Kandu Kukulhu

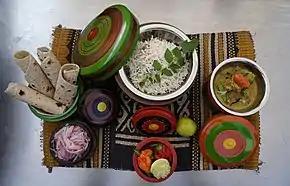
Kandu Kulkulhu "(far right)" with rice, chapati and salad

Kandu Kukulhu, also known as tuna curry, is a traditional Maldivian dish. Tuna fillets are rolled with spices and cooked in coconut milk.